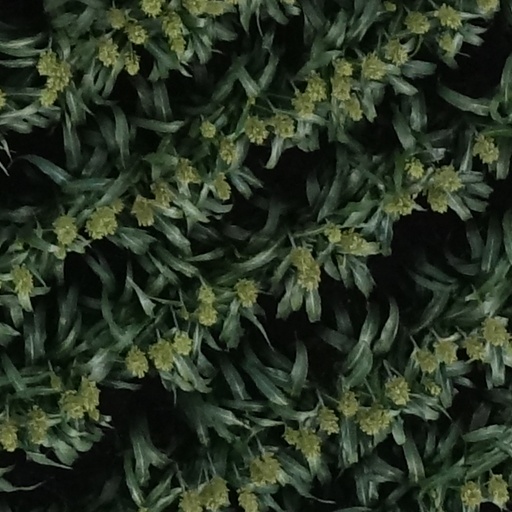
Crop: sorghum